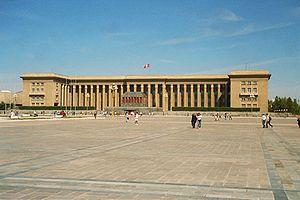
La place Gengis Khan, ancienne place Sükhbaatar, est située dans le centre d'Oulan-Bator, capitale de la Mongolie.
L'histoire de la Mongolie se confond avec l'histoire des peuples nomades qui ont peuplé les steppes de l'Asie centrale.